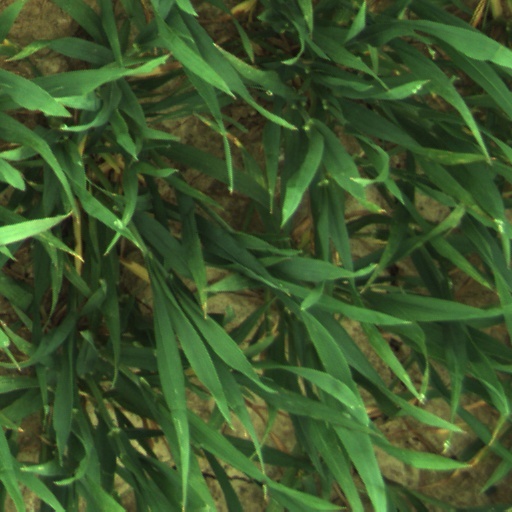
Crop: wheat